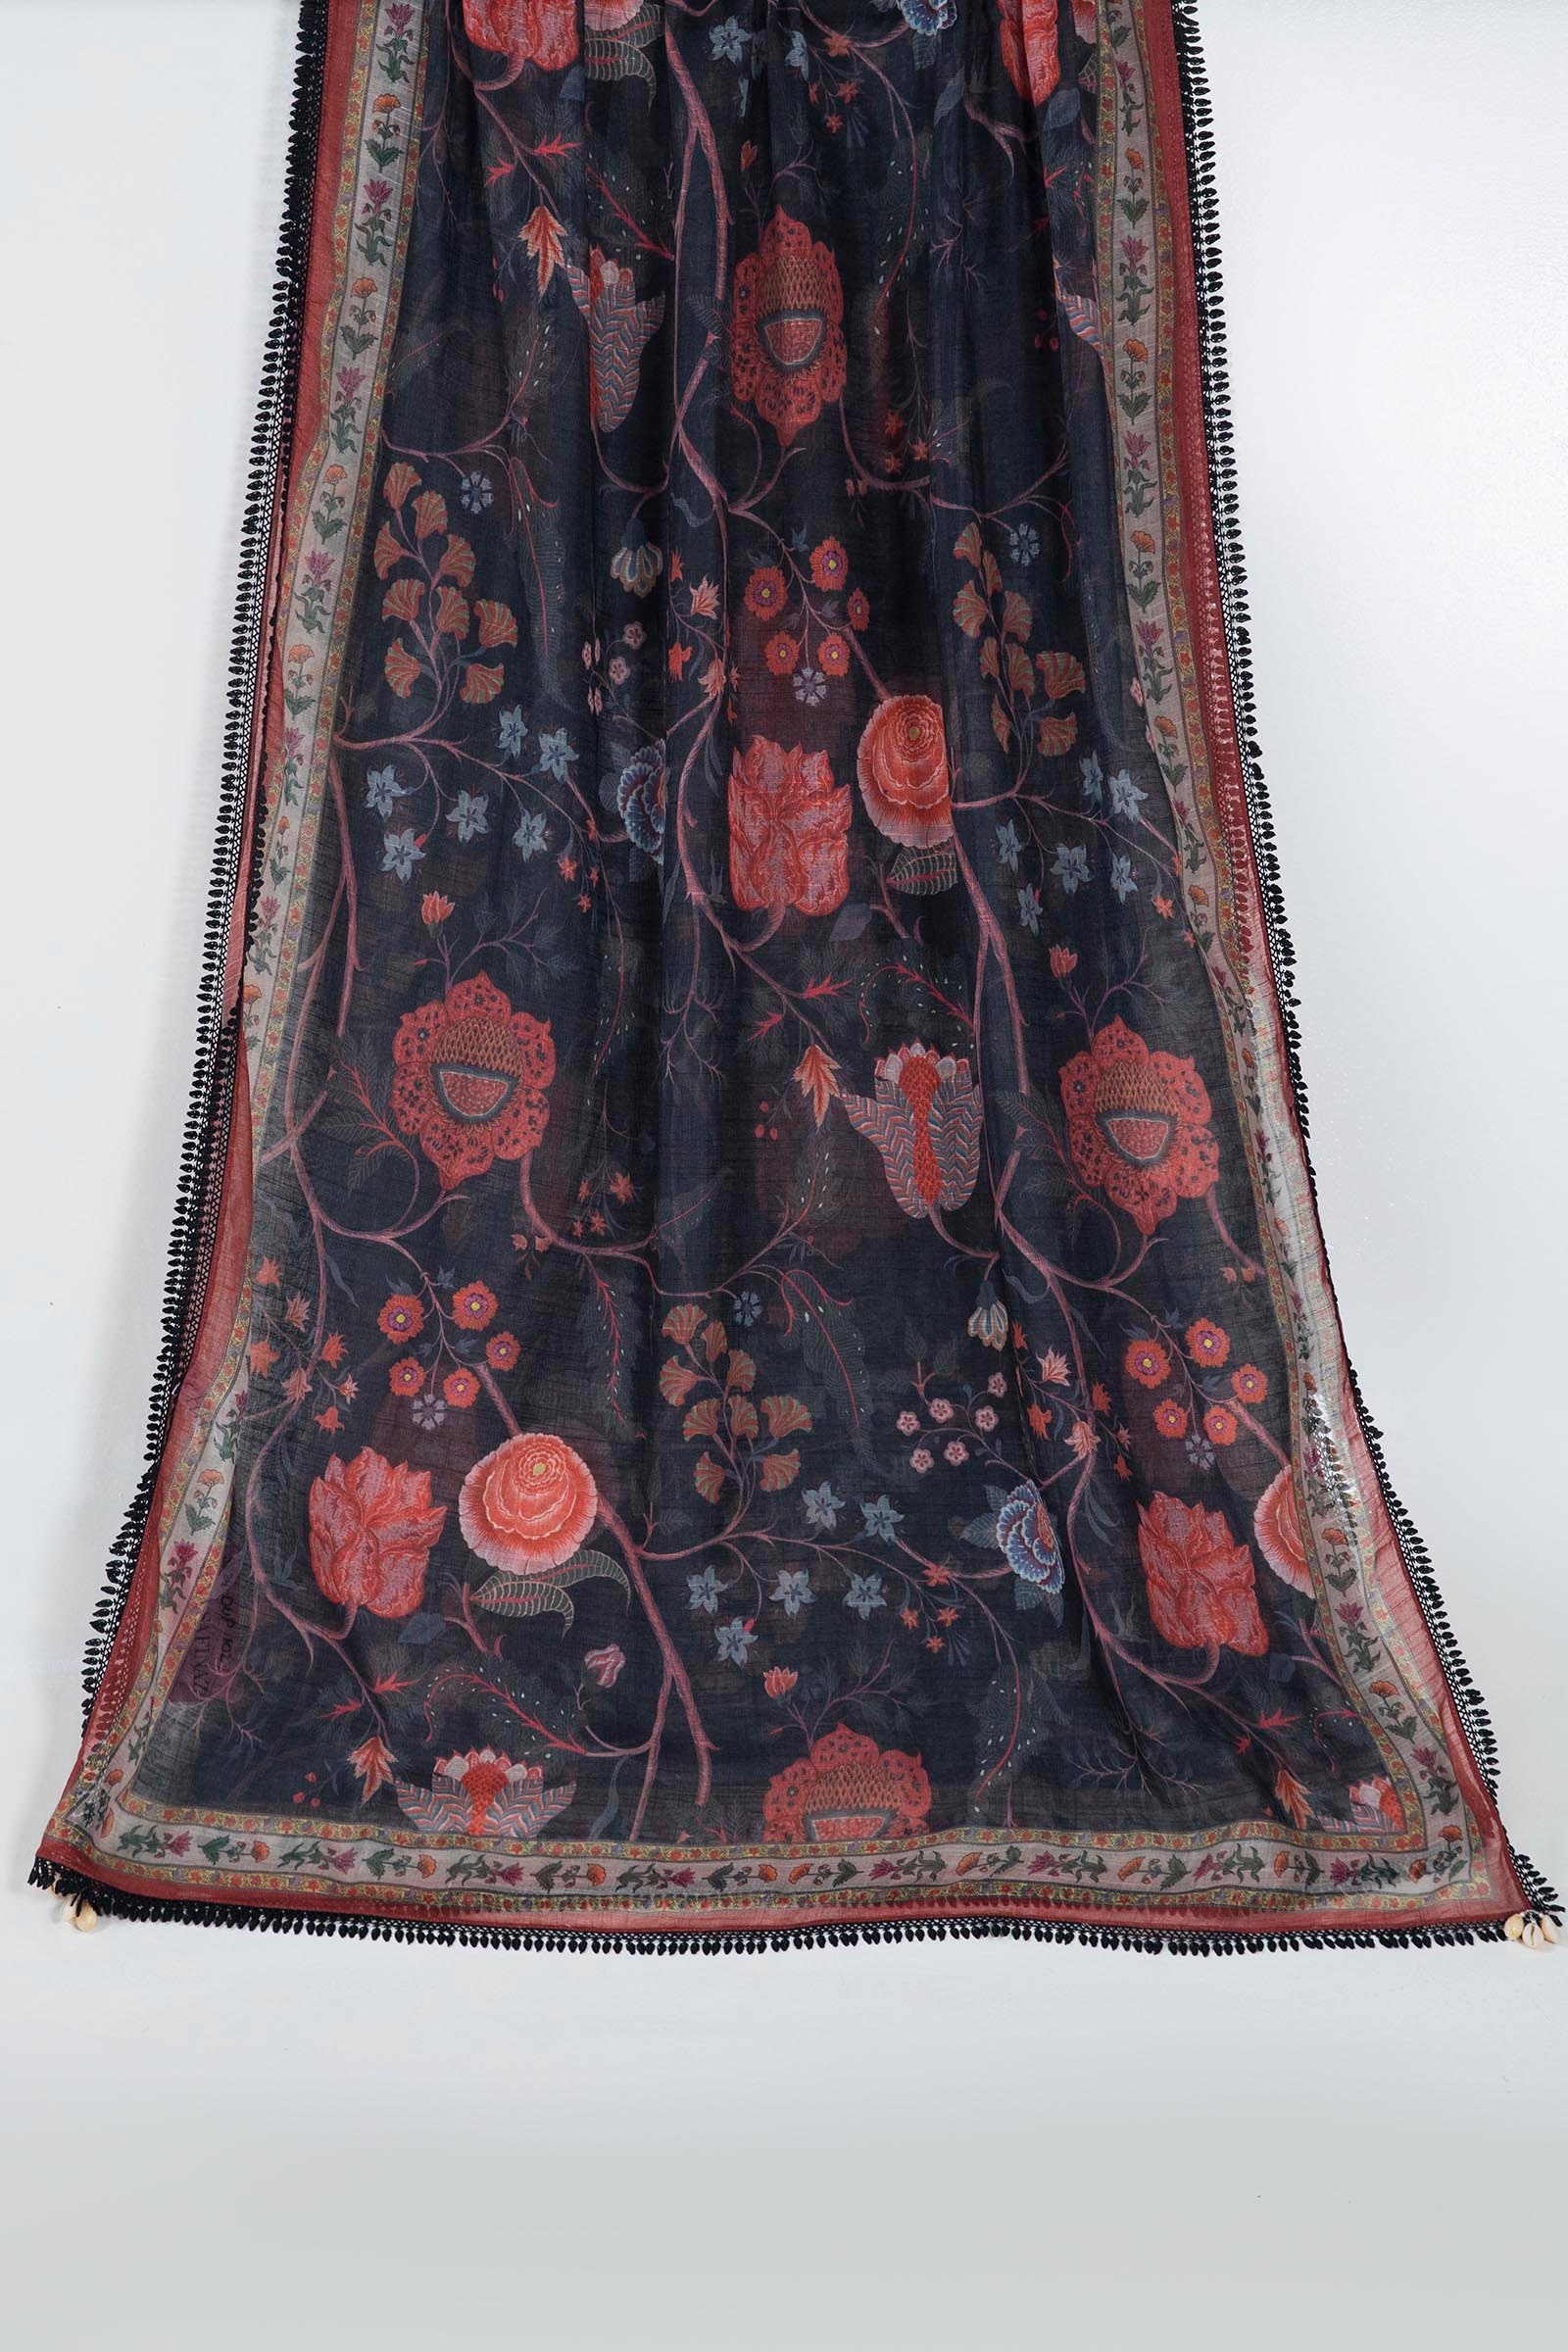
black red floral print silk scarf